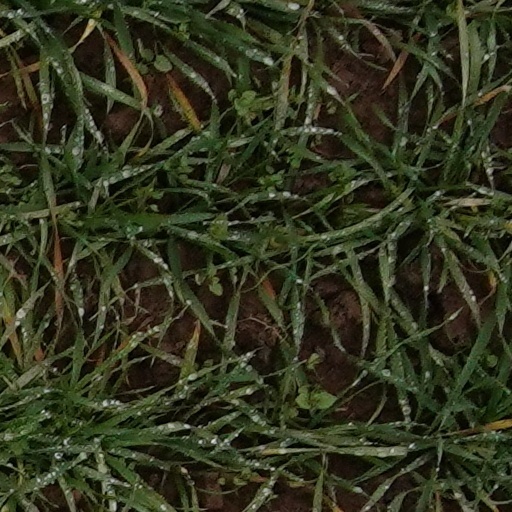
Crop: wheat